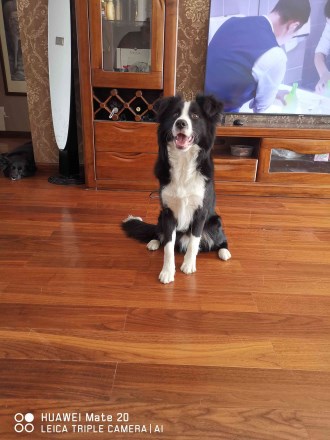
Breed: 2594-n000109-Border_collie